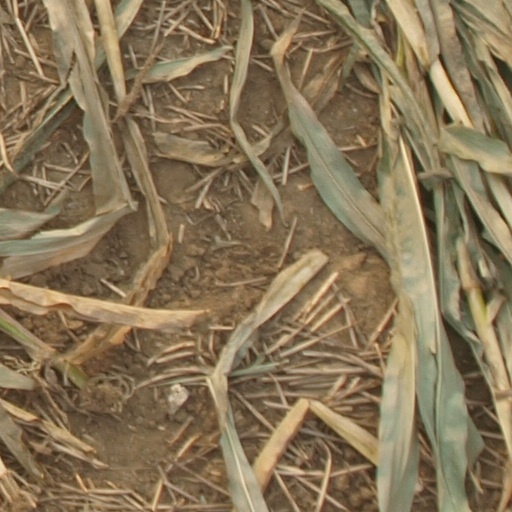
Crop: maize; corn